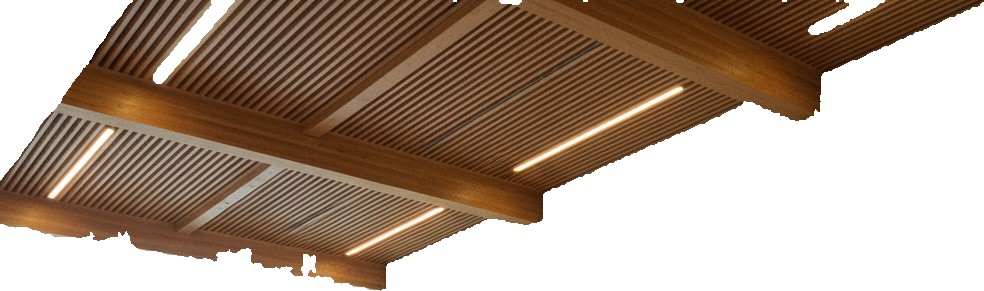
Surface category: ceiling